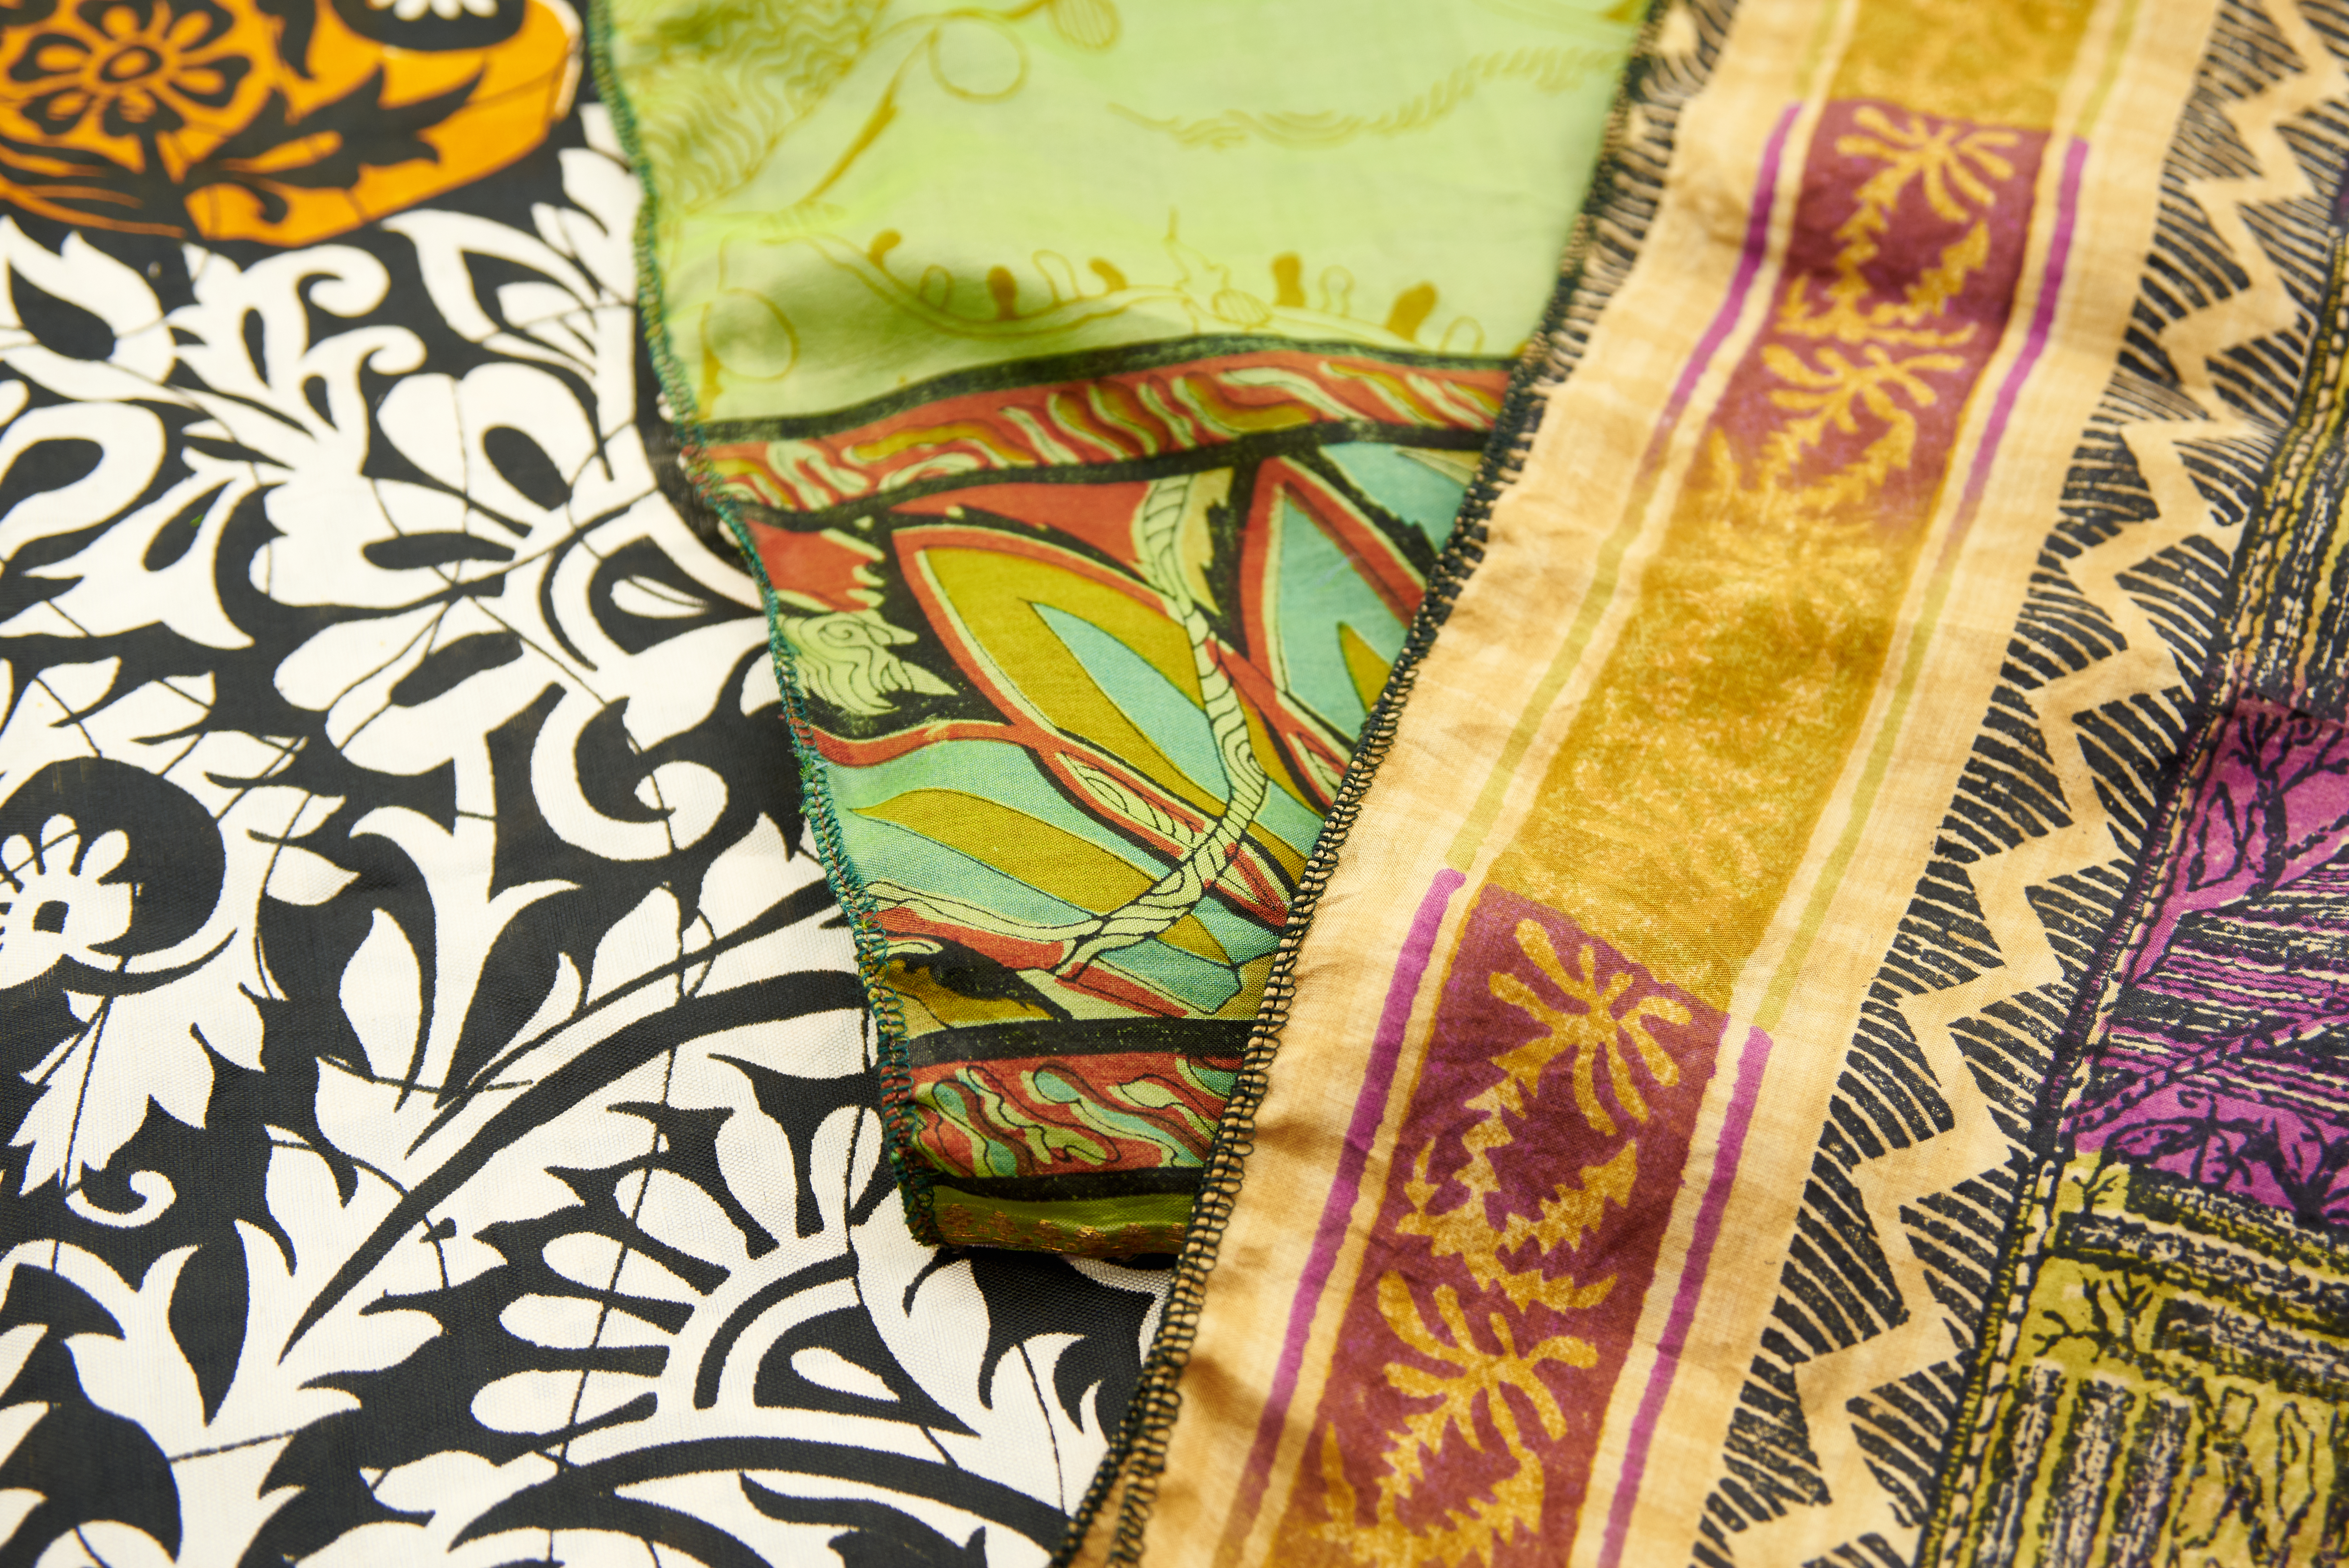
yellow, purple, textile, magenta, pattern, motif, design, visual arts, silk, linens